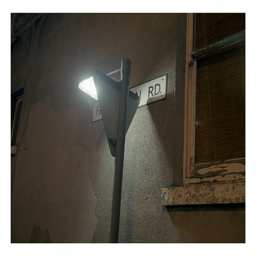
A light shines from a lamp post near a street sign that is attached to the wall of a building.
A street light on the side of a building at night.
A sign is really close to a building.
A street name blocked by a yield sign
A street sign and lamp post on the side of a building.